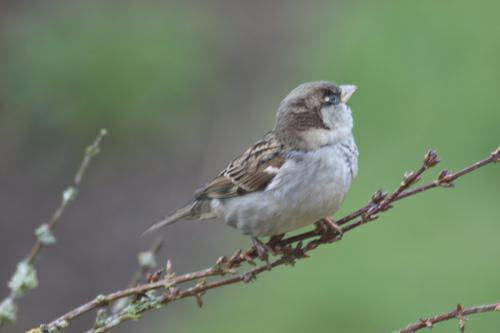
A photo of a house sparrow